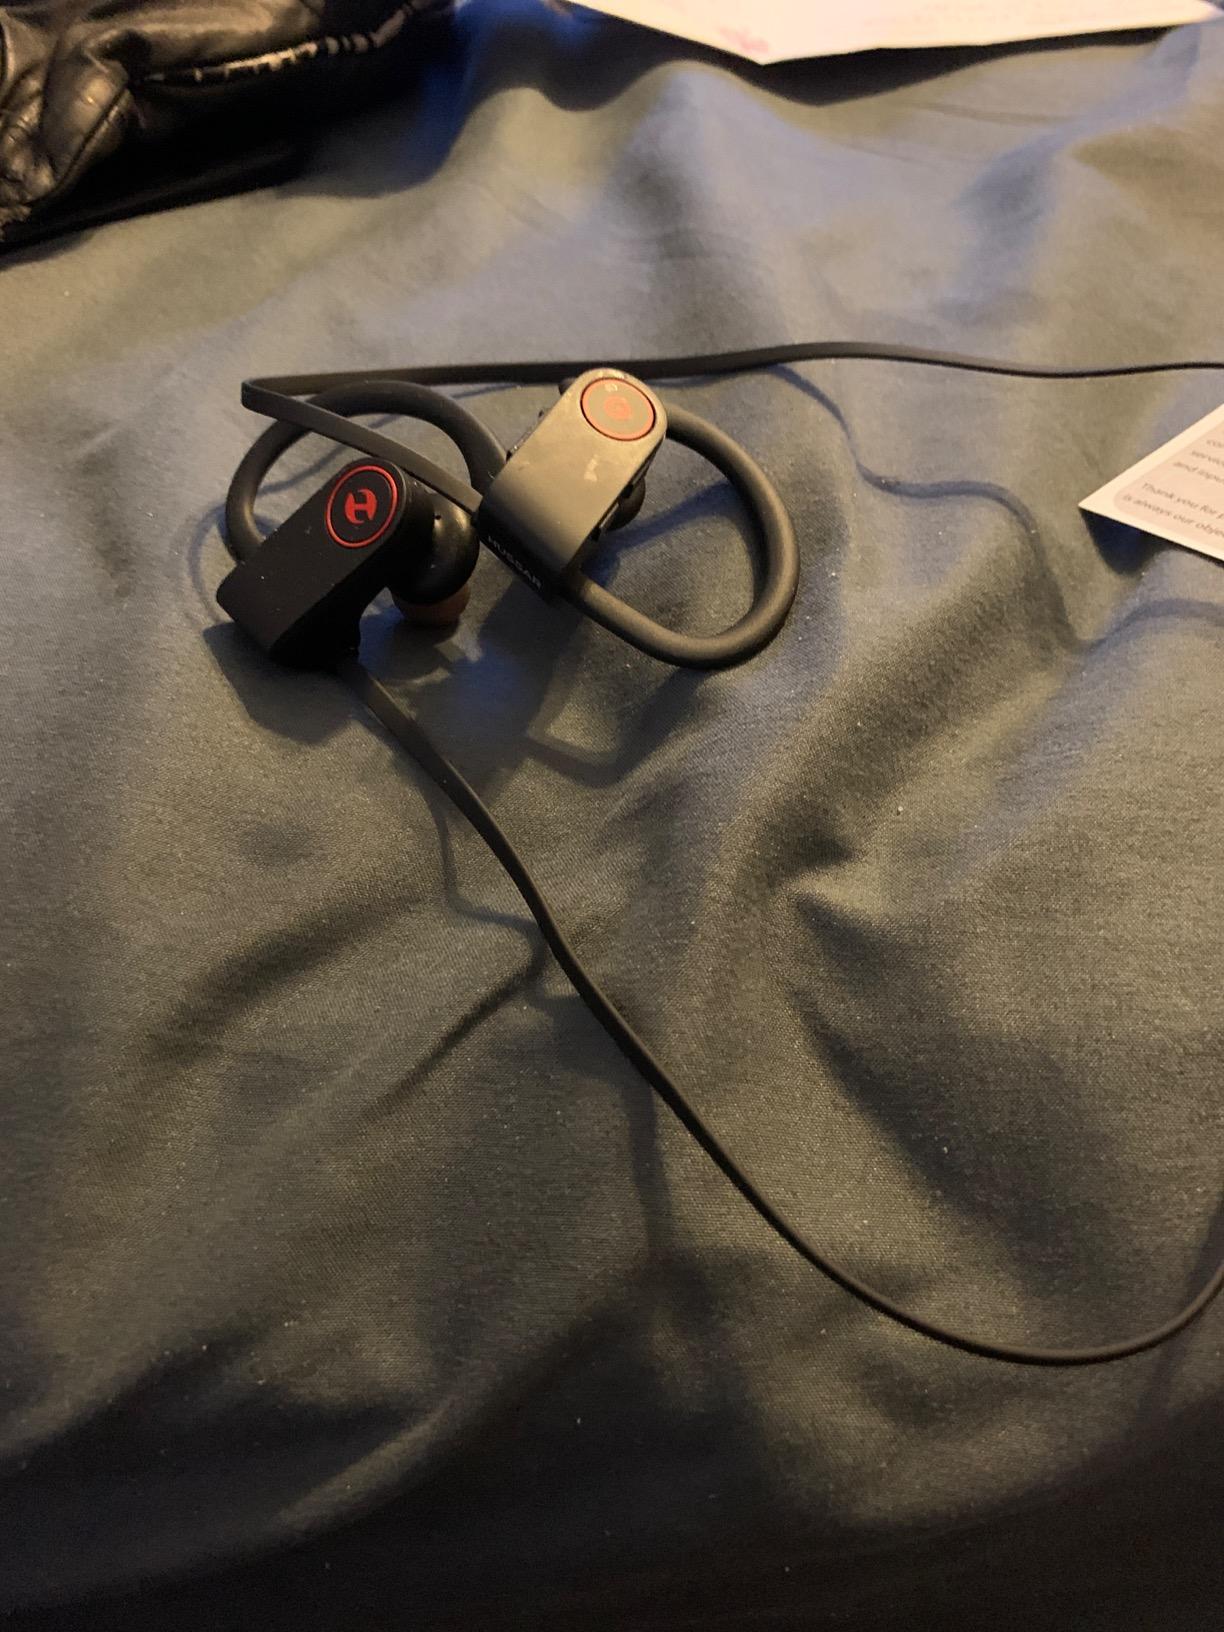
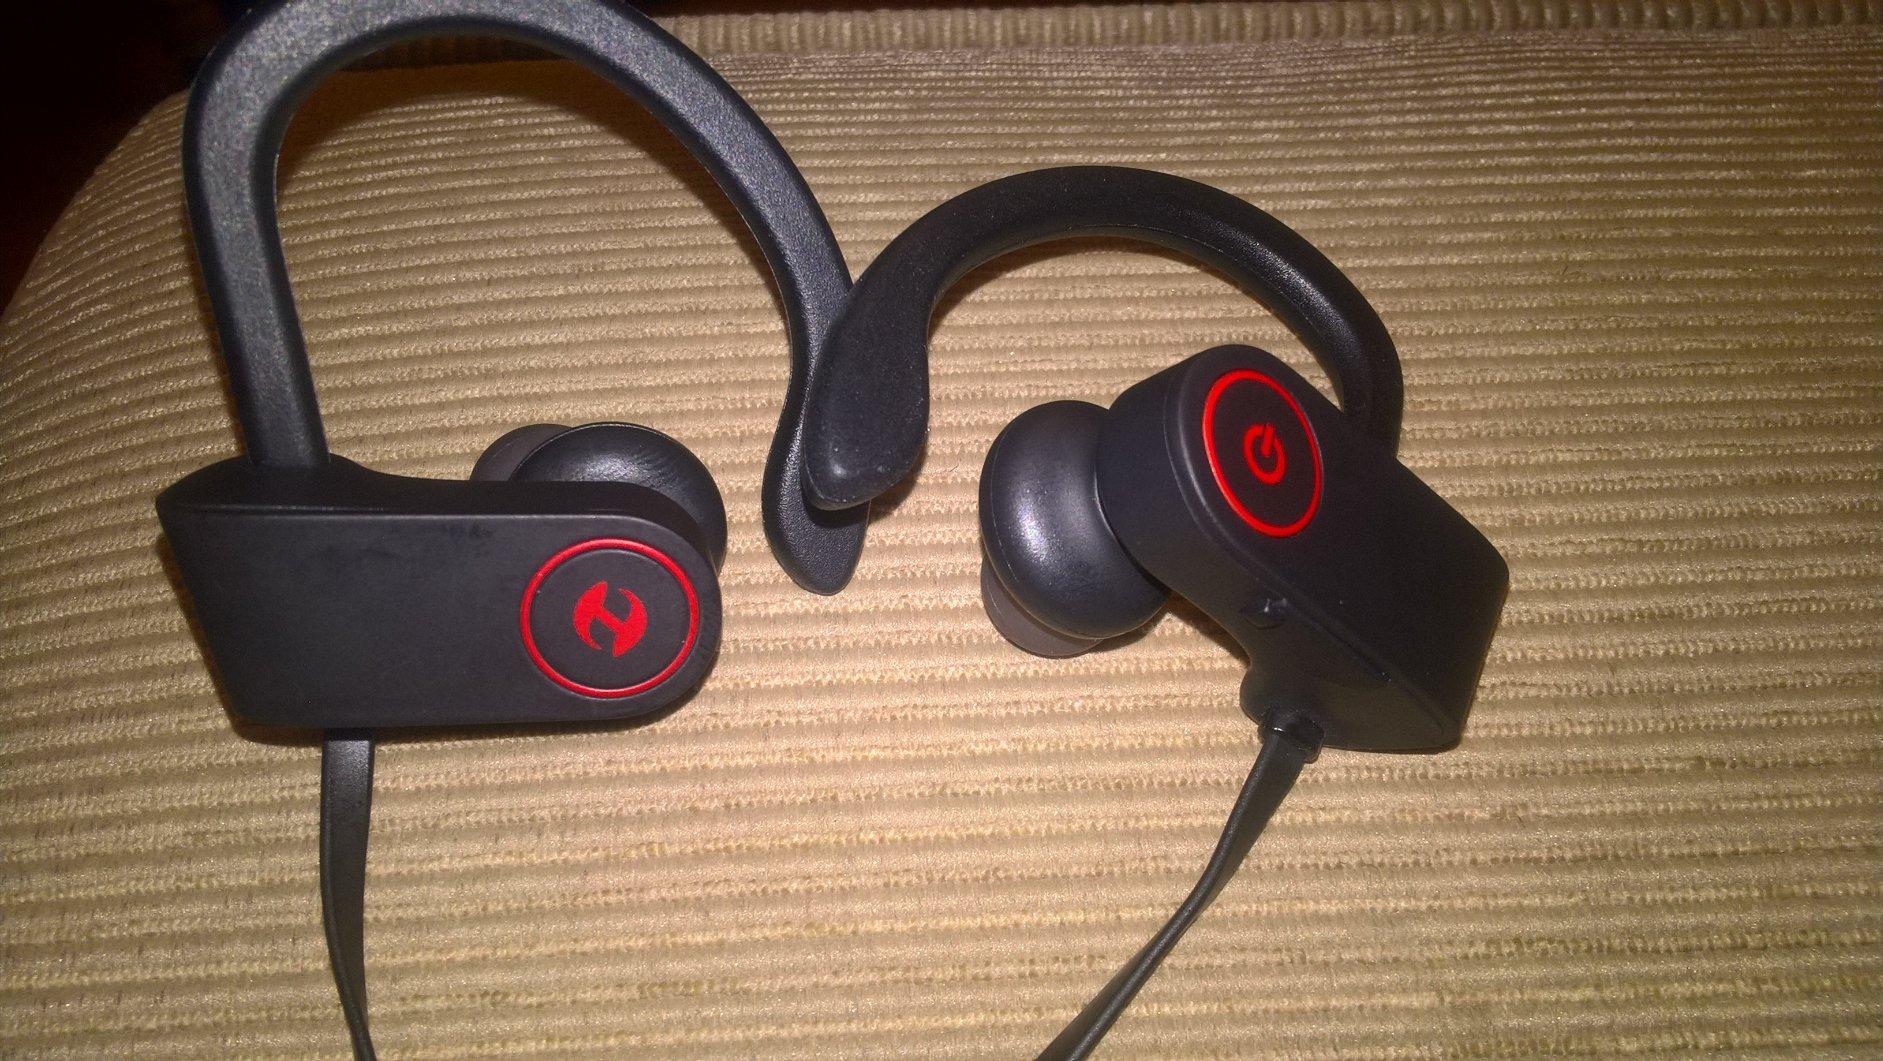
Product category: headphones
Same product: yes